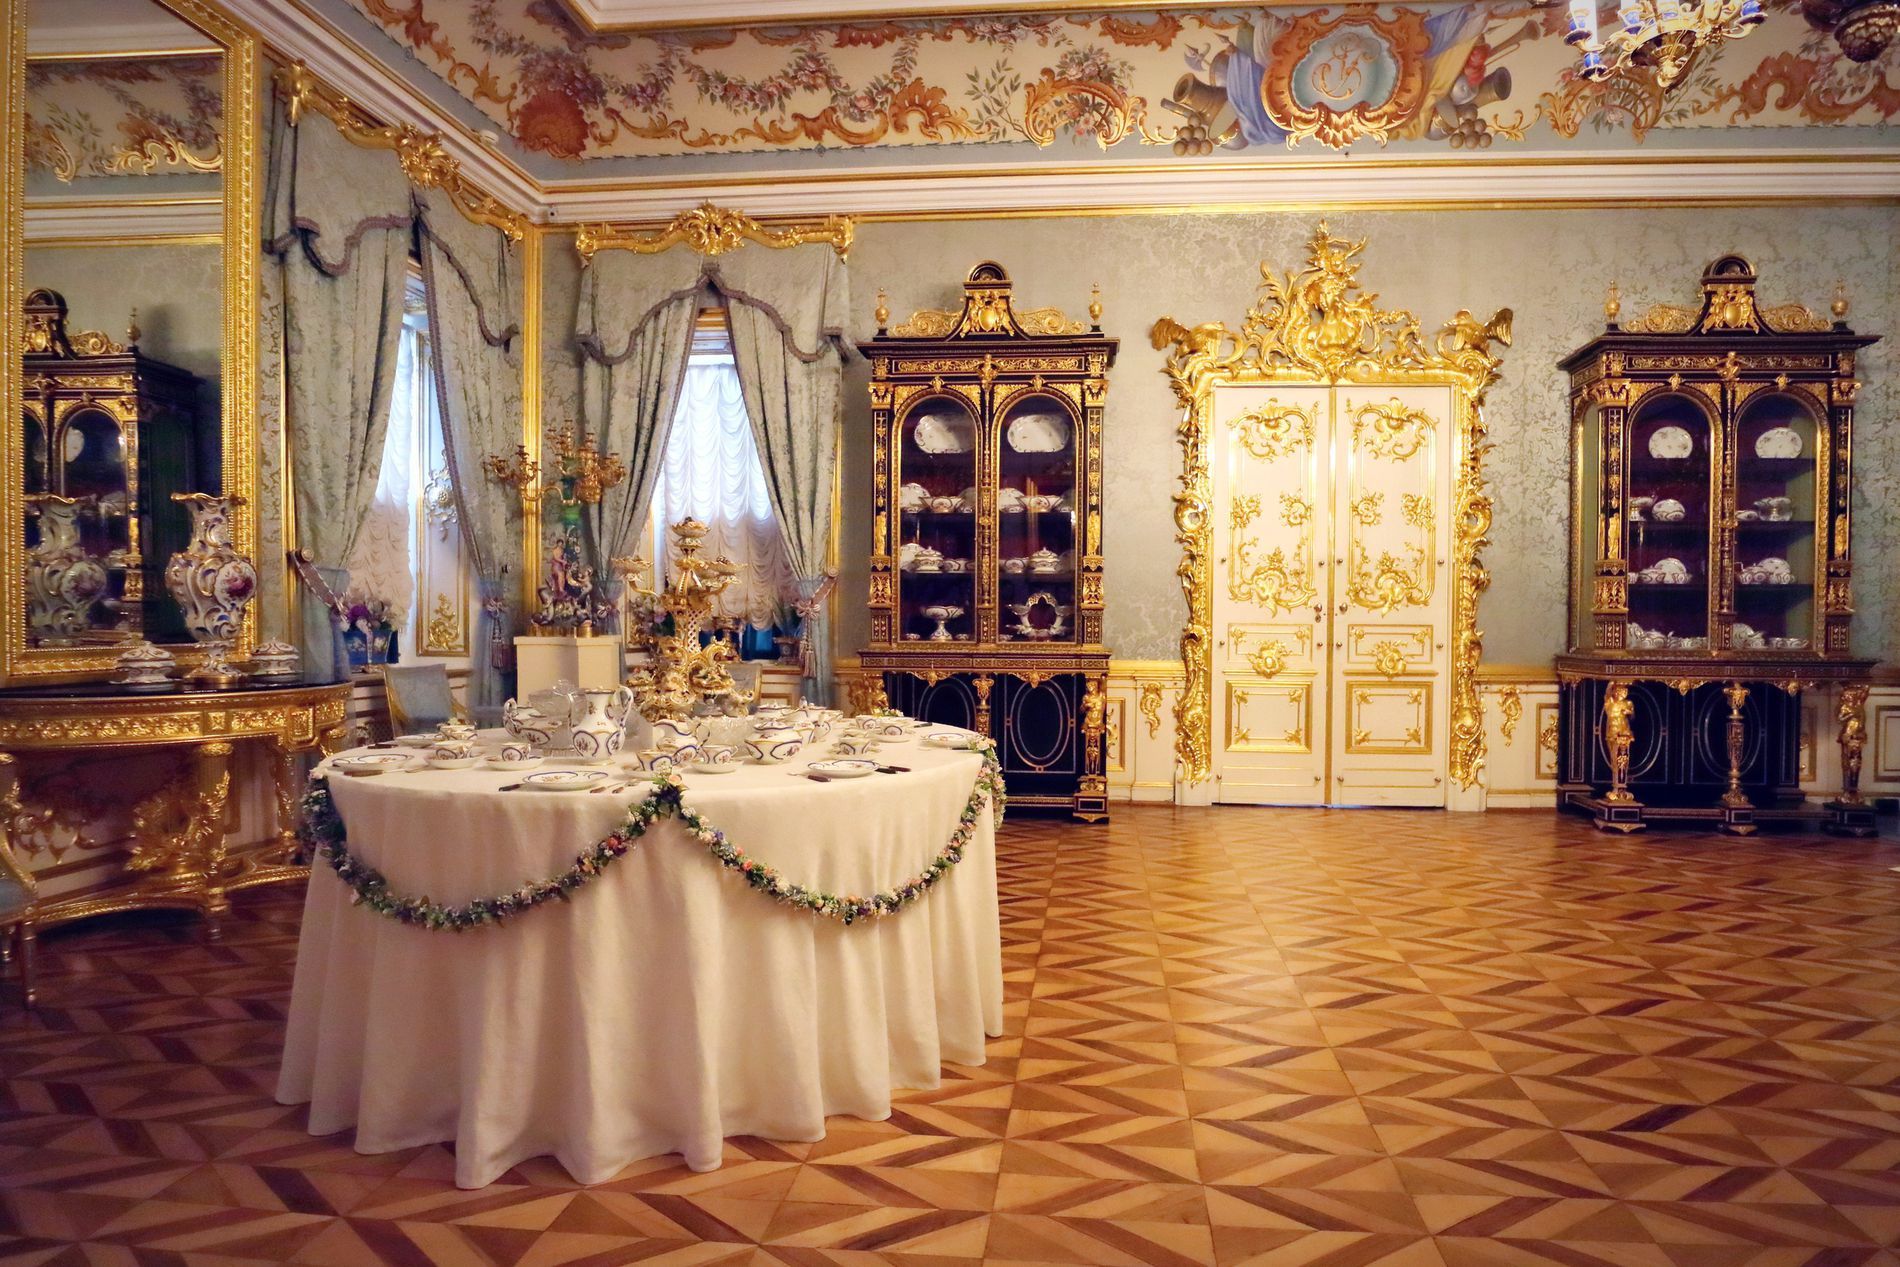
Royal Diningroom
A lavish room features a dining table, cabinets, curtains, a door, a console table, a candlestick, fabric, decorations, a vase and cabinet reflections.
Captured from a centered wide angle view, the elegant space showcases golden cabinets and a dining table under ornate ceilings. Rich curtains frame the windows while soft floor reflections of vases and decor enhance the luxurious, classical atmosphere.
Labels: Indoors, Hall, Floor, Fun, Architecture, Building, Dining Room, Dining Table, Furniture, Room, Table, Banquet, Housing, Flooring, Interior Design, Reception, Reception Room, Waiting Room, House, Mansion, Palace, Decoration, Cabinet, Door, Console Table, Curtains, Window, fabric, Tablecloth, Vase, Chair, candlestick, Cabinet refliction, Vase refliction, Dining utensils, Wall, wall, Ceiling